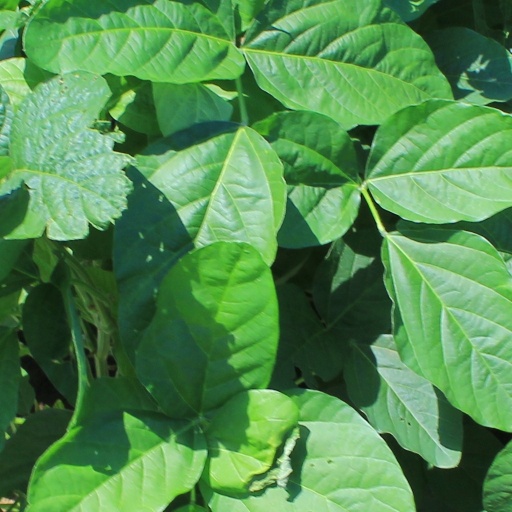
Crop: soybean